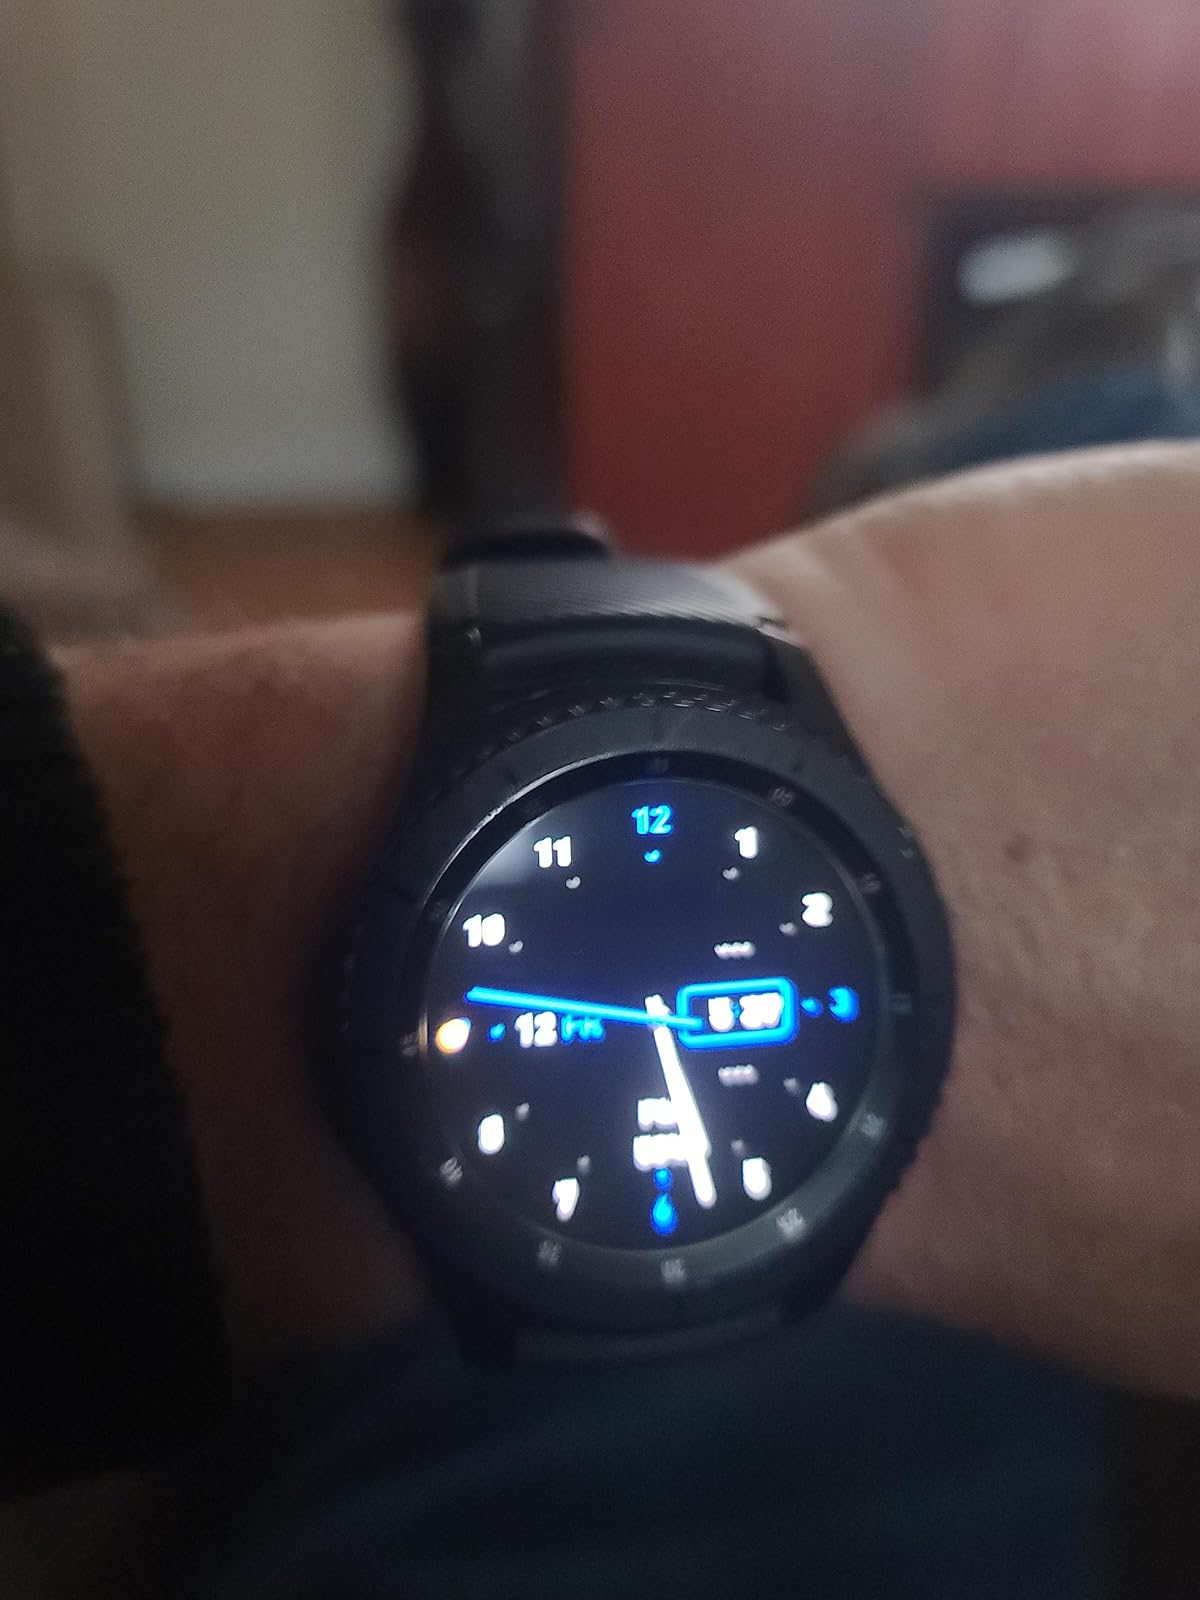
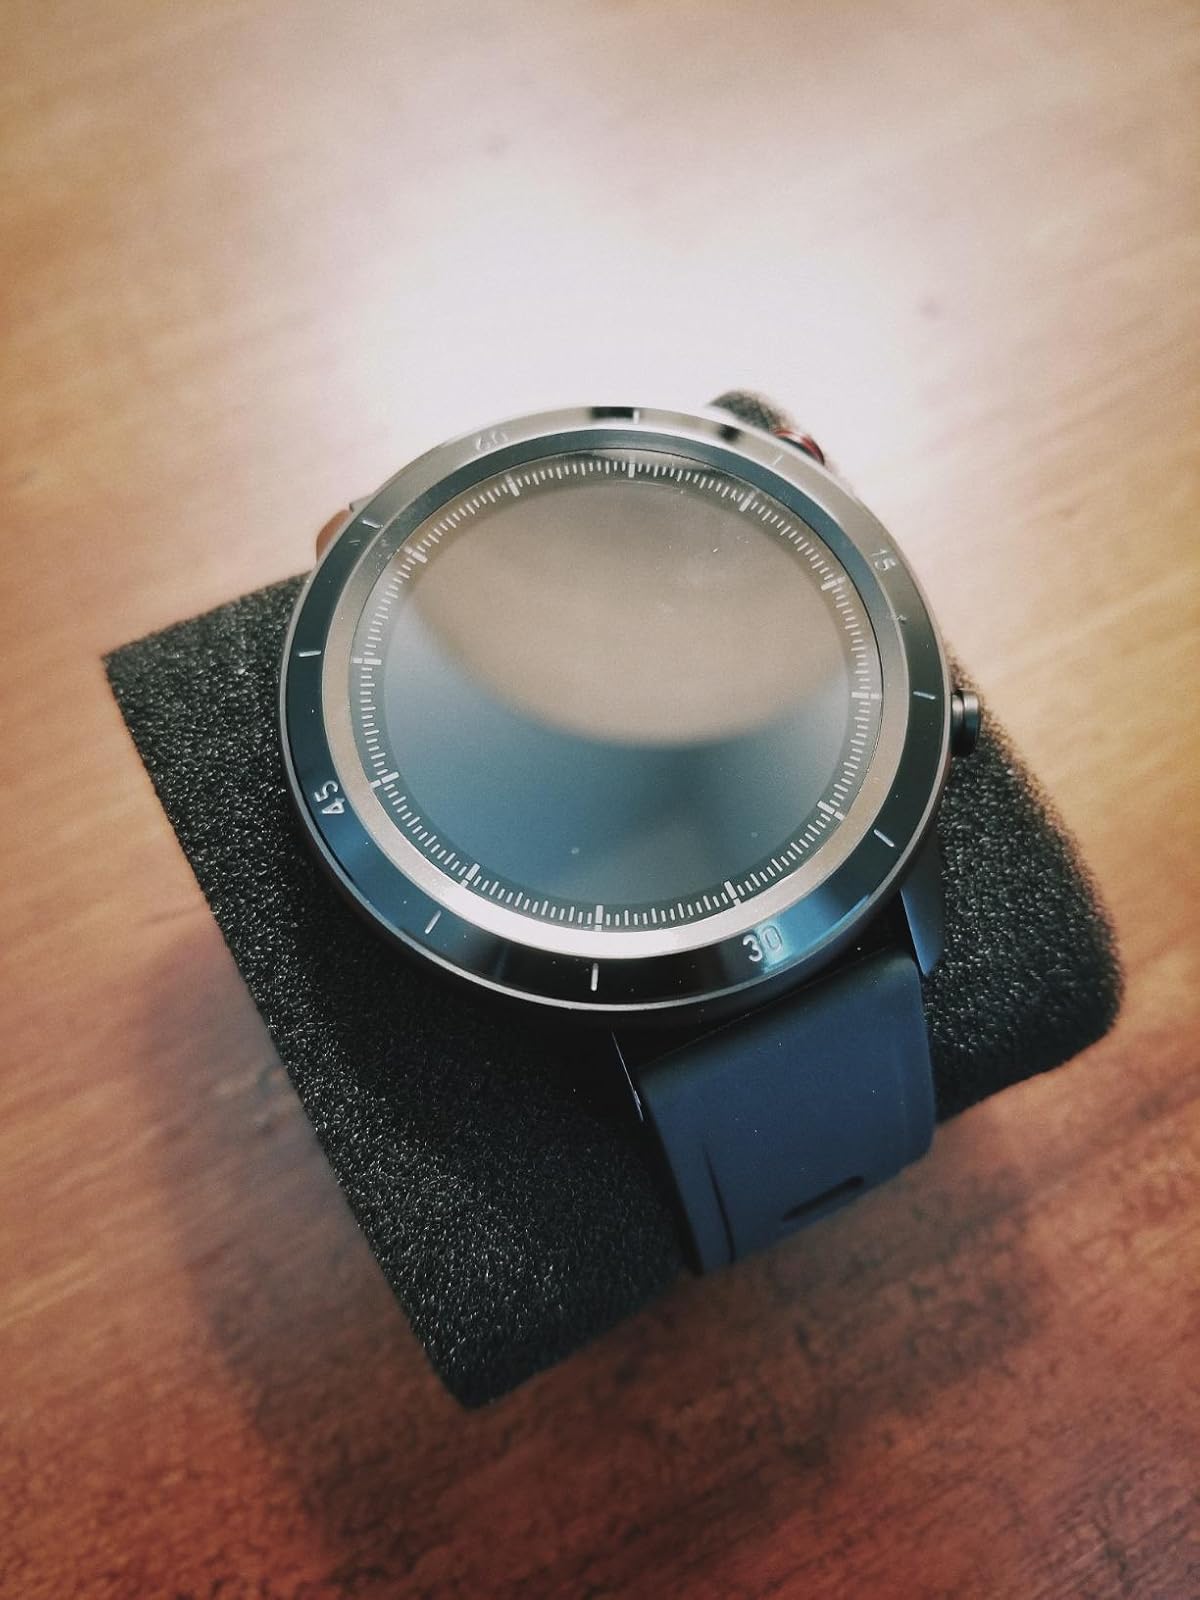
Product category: smartwatch
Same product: no